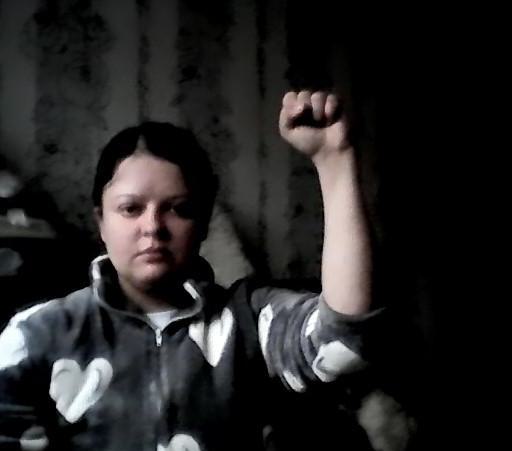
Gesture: fist